Kanni Raasi

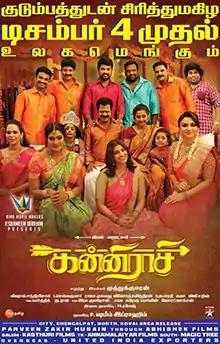
Film poster

Kanni Raasi is a 2020 Indian Tamil-language romantic comedy film directed by Muthukumaran and produced by Shameem Ibraham. The film stars Vimal and Varalaxmi Sarathkumar, with Pandiarajan, Yogi Babu, Kaali Venkat and Robo Shankar amongst others in supporting roles.